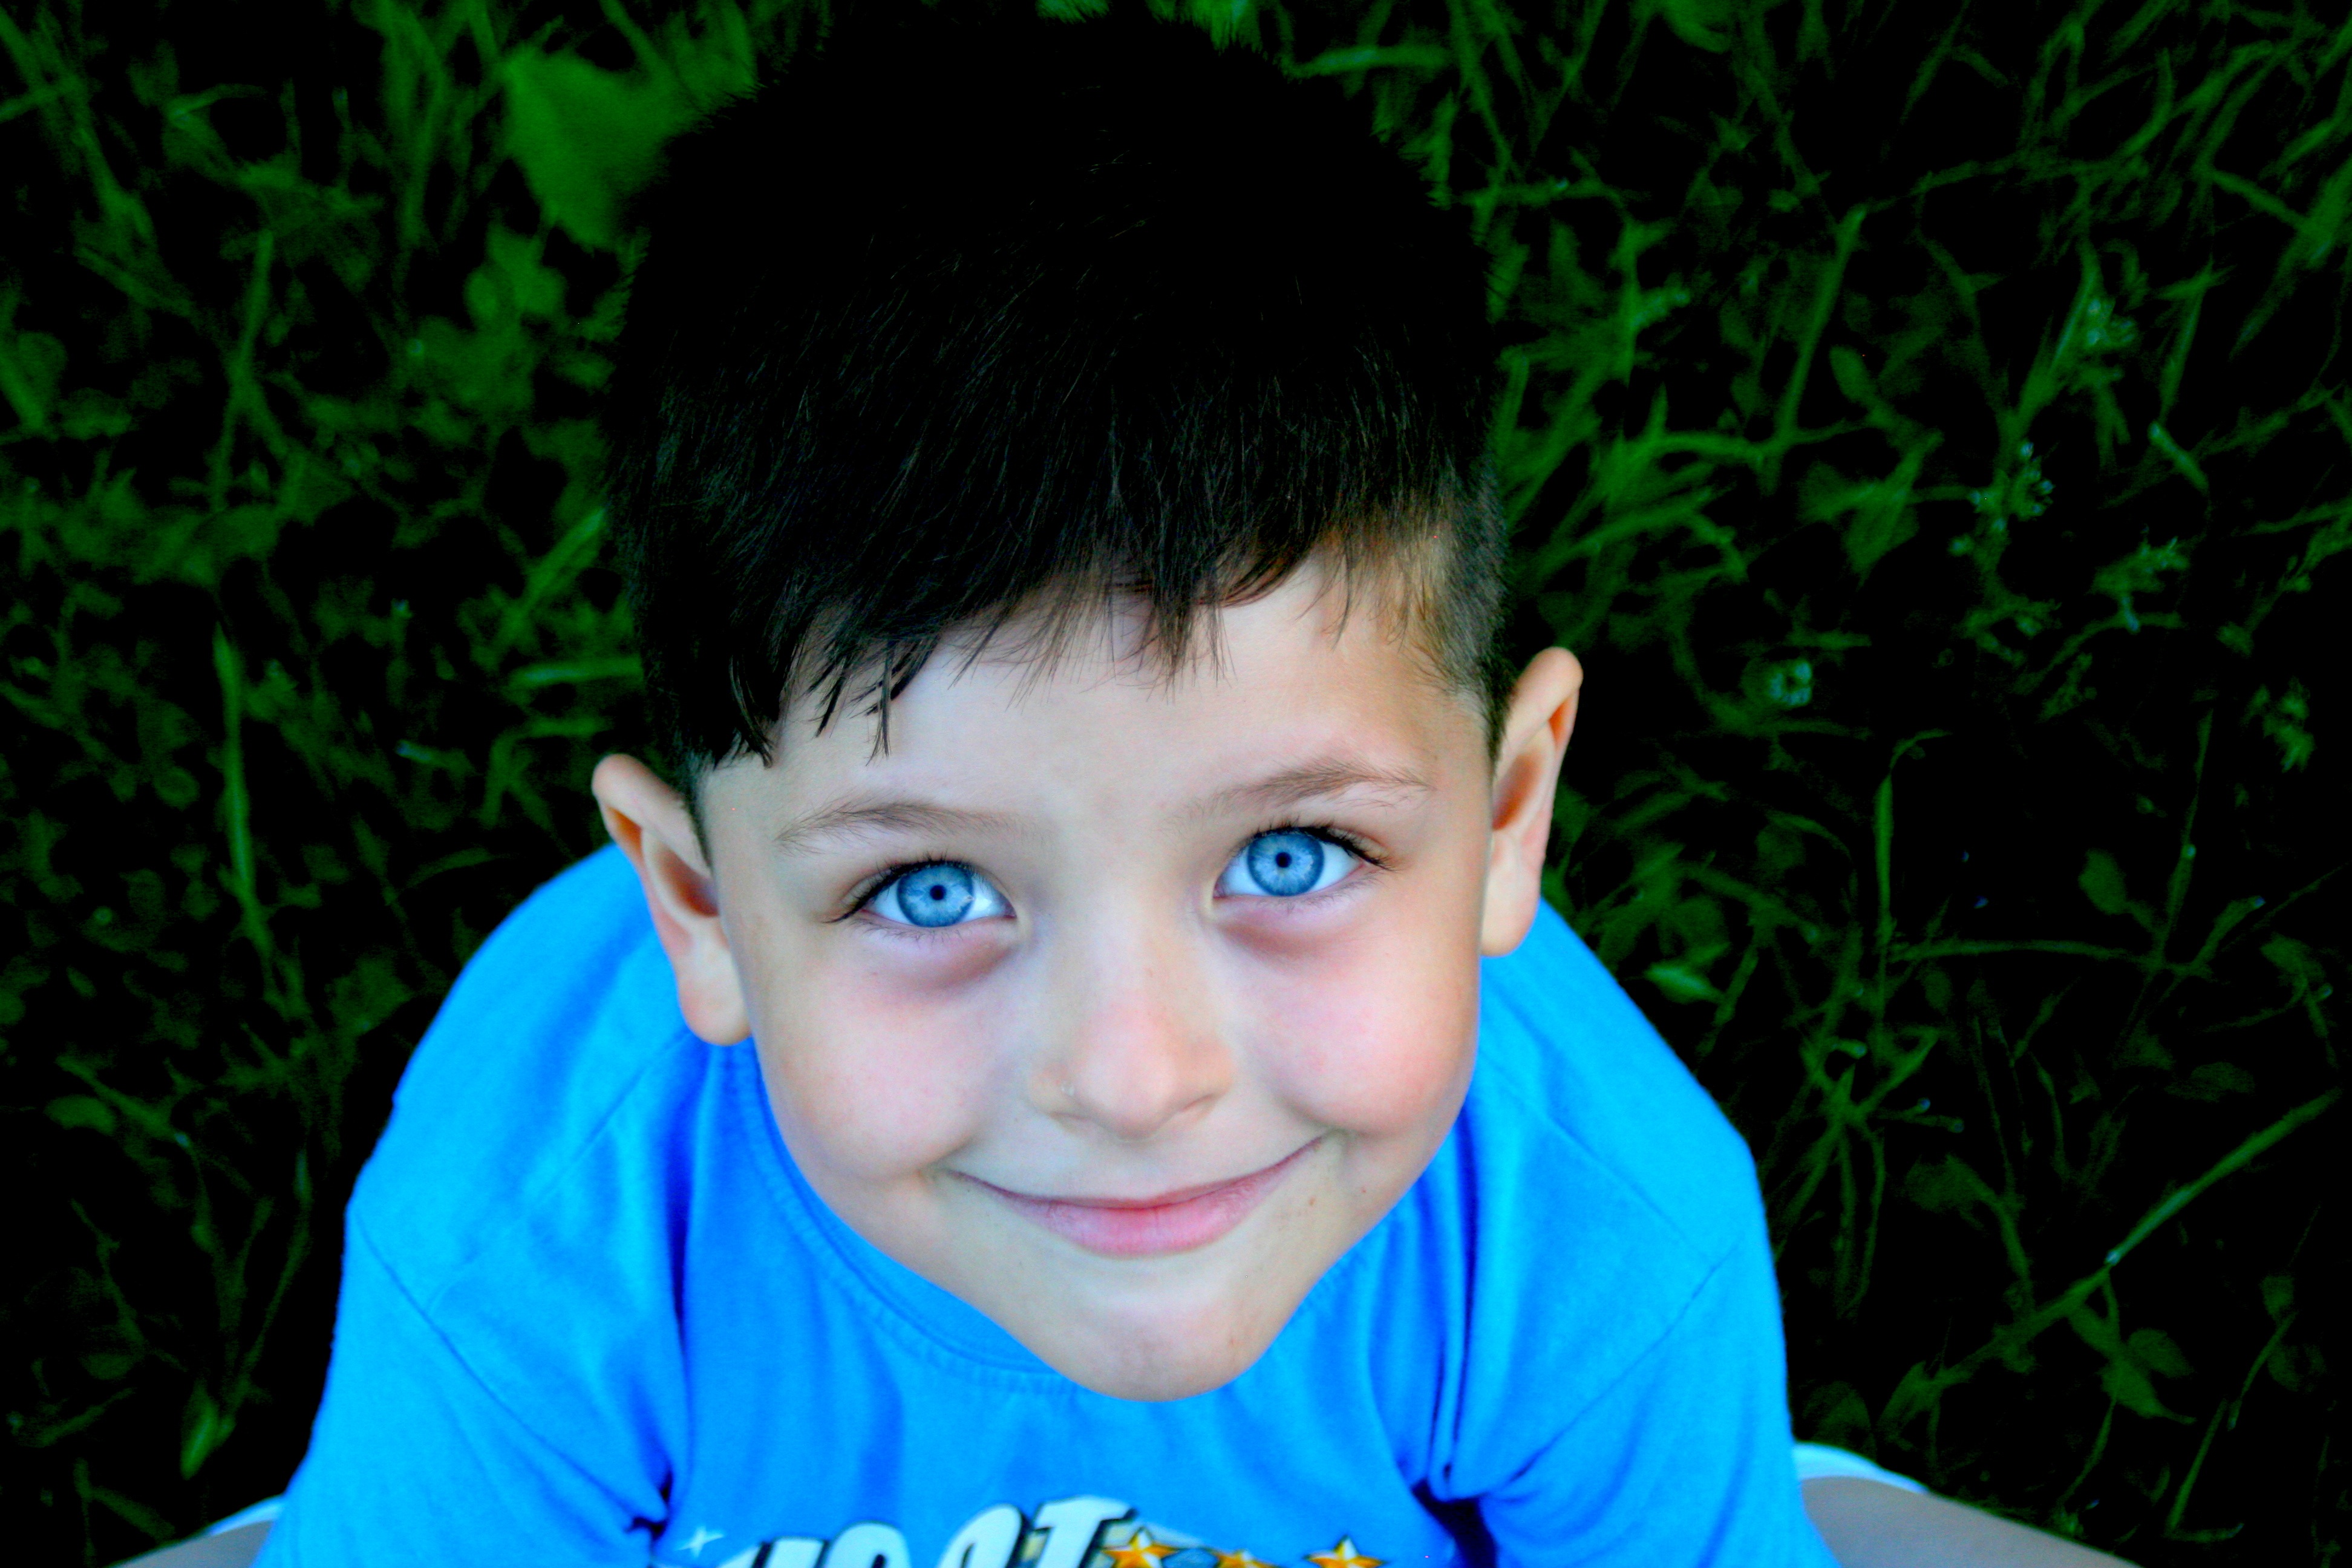
grass, person, boy, male, portrait, child, blue, facial expression, smile, face, infant, toddler, eye, skin, organ, emotion, portrait photography